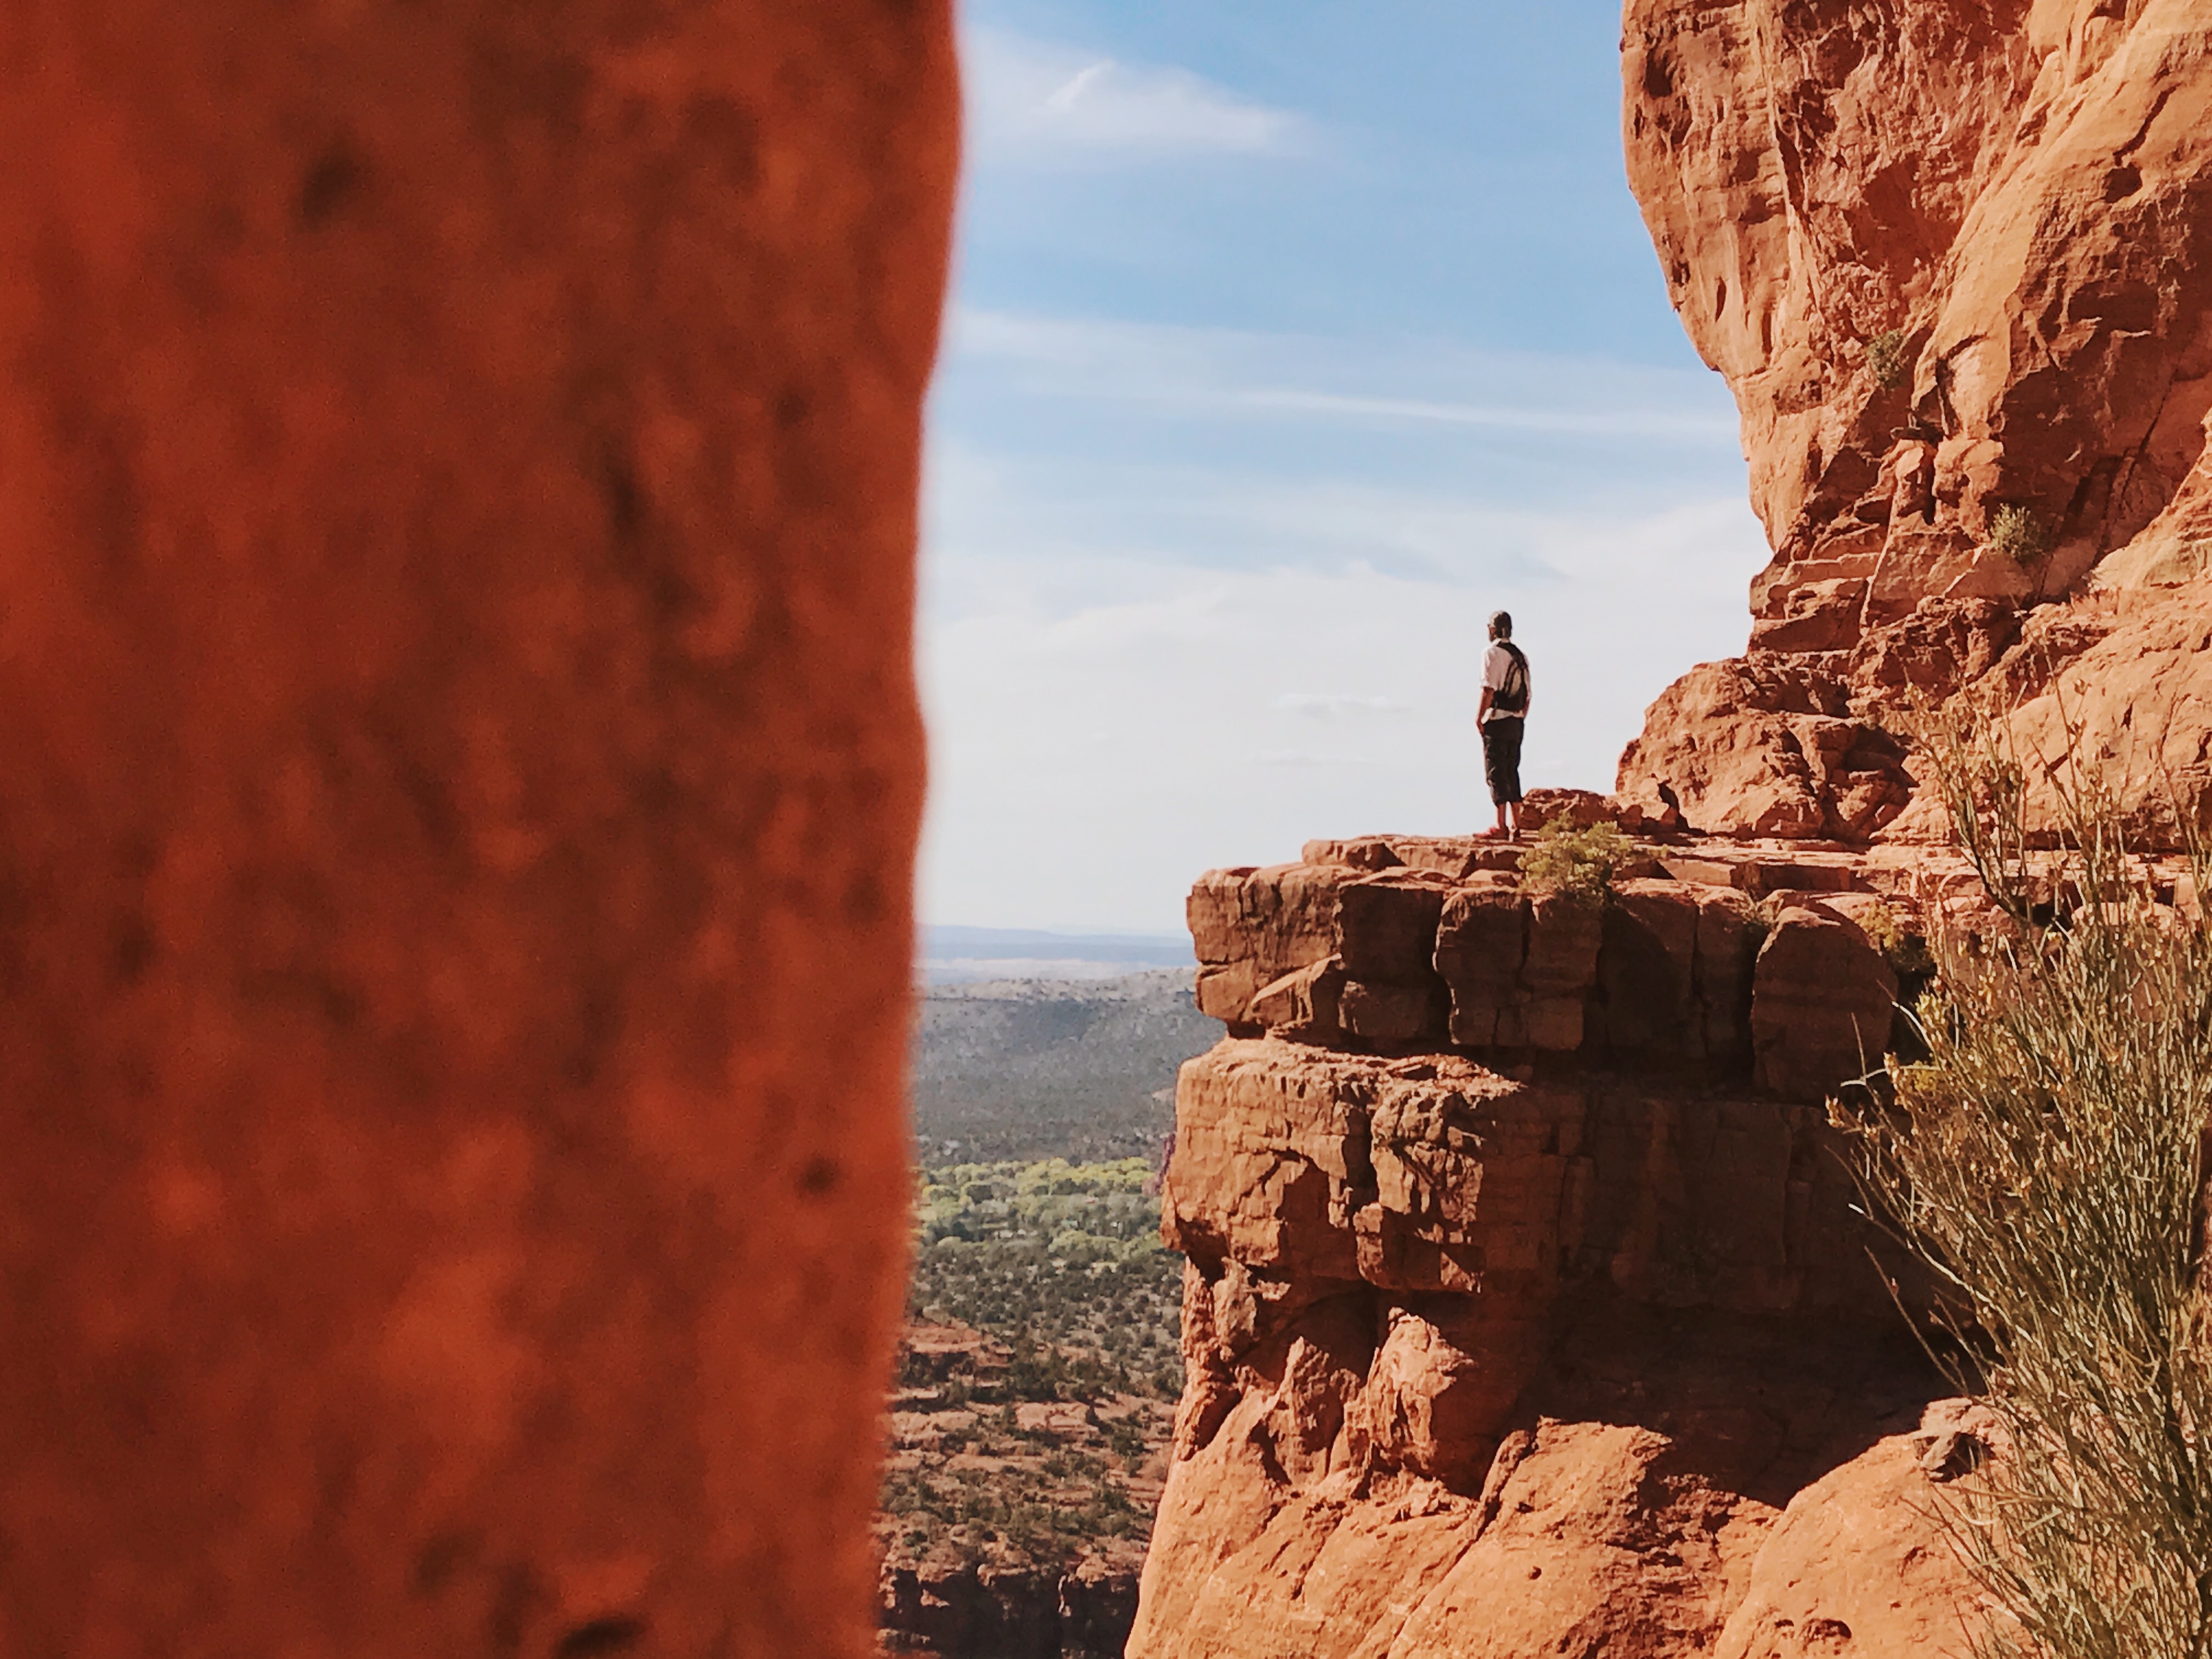
landscape, sea, coast, rock, person, mountain, alone, formation, cliff, arch, canyon, terrain, material, geology, temple, wadi, natural arch, ancient history, natural environment